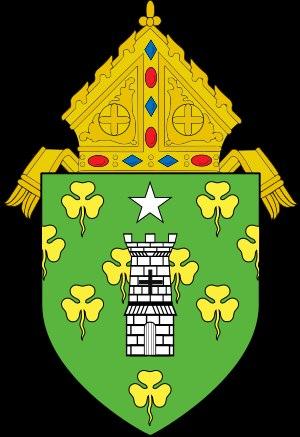
Le diocèse de Norwich est un diocèse catholique situé aux États-Unis. Il couvre la moitié orientale de l'État du Connecticut, ainsi qu'une infime partie de l'État de New York. Créé en 1953, il a son siège dans la cathédrale Saint-Patrick de Norwich. Son évêque est Mᵍʳ Michael Cote, depuis 2003.